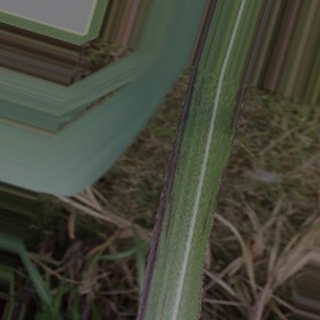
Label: sugarcane_bacterial_blight